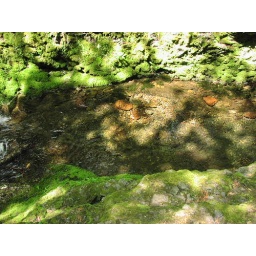
Pool of clear water at waterfall in Fundy